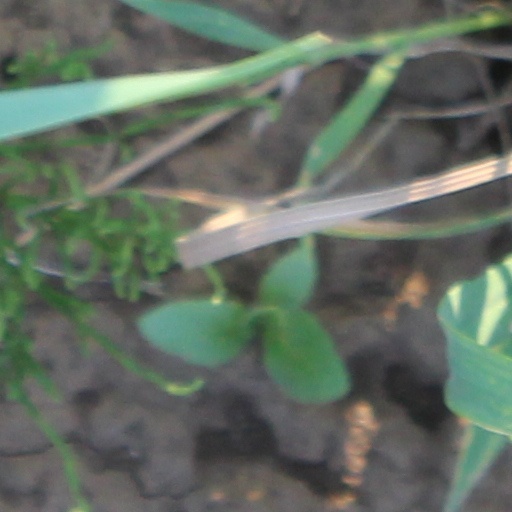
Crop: wheat